Alcázar

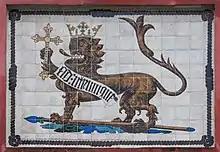
European and Christian iconography on azulejo at the Alcázar of Seville

Not long after the Islamic Empire reached the Pyrenees Mountains in the 8th century, Christian forces began their reconquest of Spain. Starting with the capture of Barcelona in 801 and ending with Granada in 1492, Christian rulers began the 700-year long transition from an Islamic to a Christian Spain. Many of the Islamic-styled architecture constructed by Arabic rulers became denatured under Christian rule.